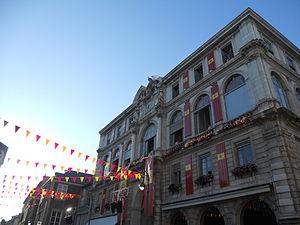
Hôtel de Ville de Pau durant Hestivoc
Cet article recense les immeubles protégés au titre des monuments historiques en 2017, en France.
Cet article recense une partie des monuments historiques des Pyrénées-Atlantiques, en France.